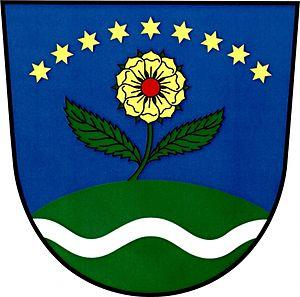
Orlické Podhůří est une commune du district d'Ústí nad Orlicí, dans la région de Pardubice, en Tchéquie. Sa population s'élevait à 685 habitants en 2017.